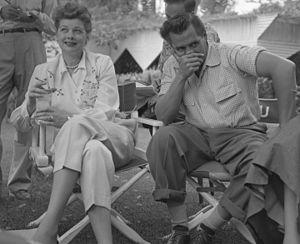
Desi Arnaz, né le 2 mars 1917 à Santiago de Cuba et mort le 2 décembre 1986 à Del Mar, Californie, est un acteur, producteur et chanteur américain.